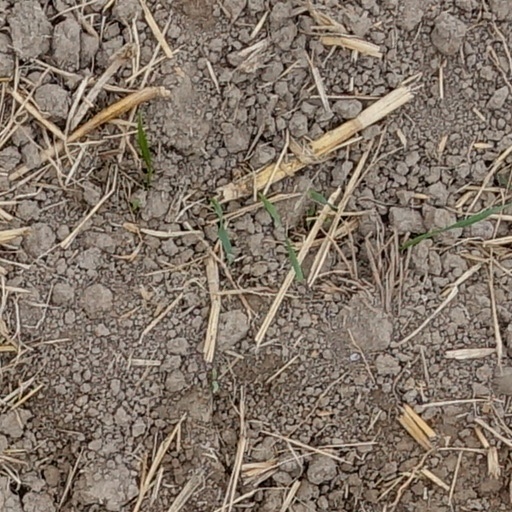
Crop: wheat